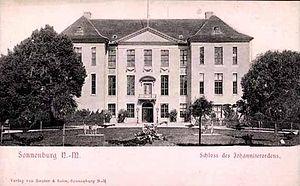
Słońsk est un village de l'ouest de la Pologne situé dans le powiat de Sulęcin de la voïvodie de Lubusz. Il est le siège administratif de la gmina appelée Słońsk.